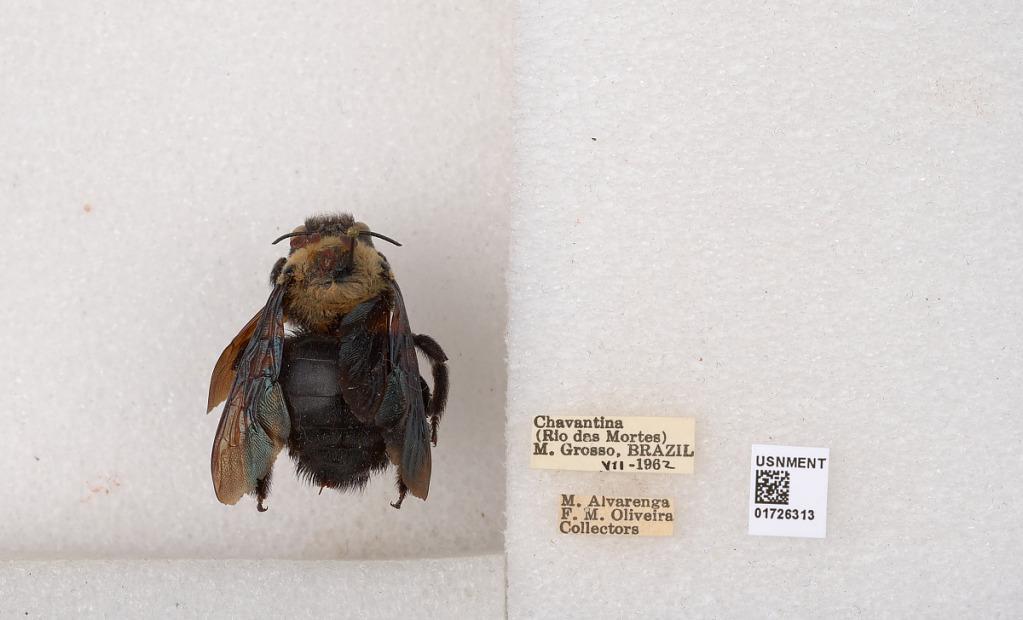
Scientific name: Xylocopa (Neoxylocopa) grisescens Lepeletier
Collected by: M. Alvarenga & F. Oliveira
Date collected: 1962-7-1
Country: Brazil
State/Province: Mato Grosso
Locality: Chavantina (Rio das Mortes)